Khans of Bollywood

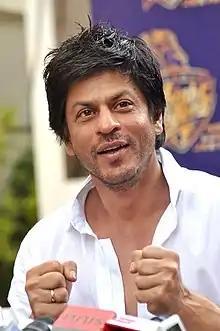
Shah Rukh Khan in 2012. One of the richest actors globally, he is often considered as the biggest movie star in the world.

Shah Rukh Khan (born Shahrukh Khan, 2 November 1965), popularly called as SRK, is sometimes referred to in the media as the "King of Bollywood" and "King Khan". He has appeared in several successful romantic films including "Darr", "Dilwale Dulhania Le Jayenge", "Dil to Pagal Hai", "Kuch Kuch Hota Hai" and "Veer Zaara" among others. He is also a recipient of eight Filmfare Awards for Best Actor (tied with the legendary Dilip Kumar) and won a total of 14 Filmfare Awards. He has appeared in more than 80 films. Described by the "Los Angeles Times" as perhaps "The World's Biggest Movie Star", Khan has a huge fan following in Asia and the Indian diaspora worldwide with a significant following in Europe as well. He is one of the richest actors in the world, with an estimated net worth of 770 million, and his work in Bollywood has earned him numerous accolades.